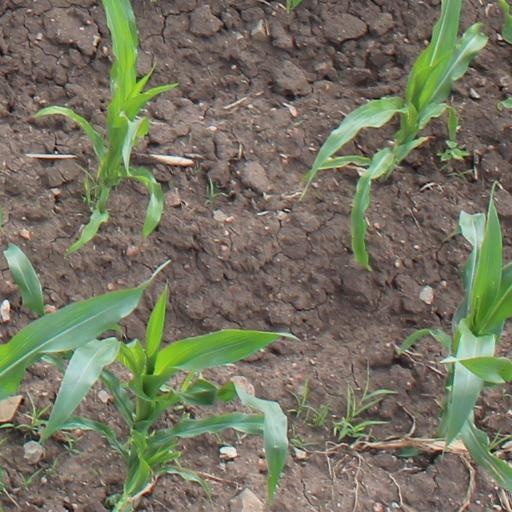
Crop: maize; corn